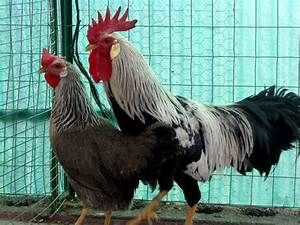
Label: gallina